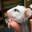
Label: possum